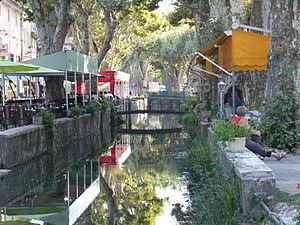
Goudargues est une commune française située dans le département du Gard en région Occitanie.